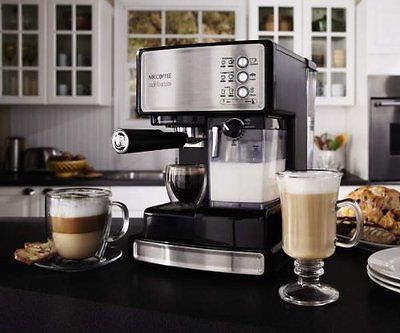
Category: coffee maker